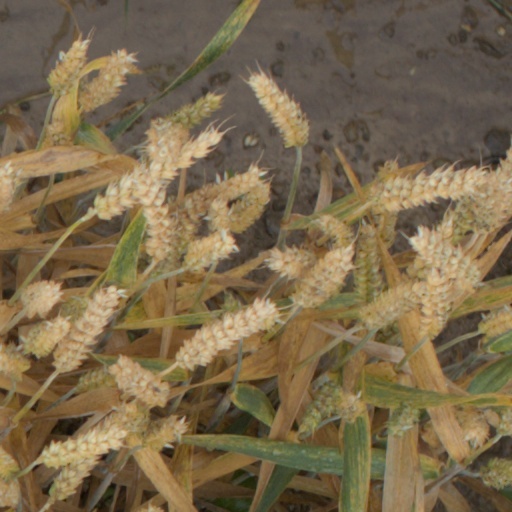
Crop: wheat